Anarcho-syndicalism

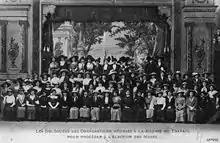
A women's convention at the "Bourse du Travail" in Troyes,

Anarcho-syndicalism is an anarchist organisational model that centres trade unions as a vehicle for class conflict. Drawing from the theory of libertarian socialism and the practice of syndicalism, anarcho-syndicalism sees trade unions as both a means to achieve immediate improvements to working conditions and to build towards a social revolution in the form of a general strike, with the ultimate aim of abolishing the state and capitalism. Anarcho-syndicalists consider trade unions to be the prefiguration of a post-capitalist society and seek to use them in order to establish workers' control of production and distribution. An anti-political ideology, anarcho-syndicalism rejects political parties and participation in parliamentary politics, considering them to be a corrupting influence on the labour movement. In order to achieve their material and economic goals, anarcho-syndicalists instead practice direct action in the form of strike actions, boycotts and sabotage. Anarcho-syndicalists also attempt to build solidarity among the working class, in order to unite workers against the exploitation of labour and build workers' self-management.